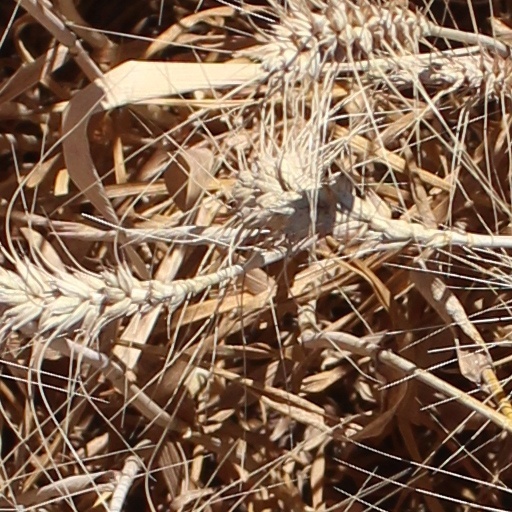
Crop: wheat